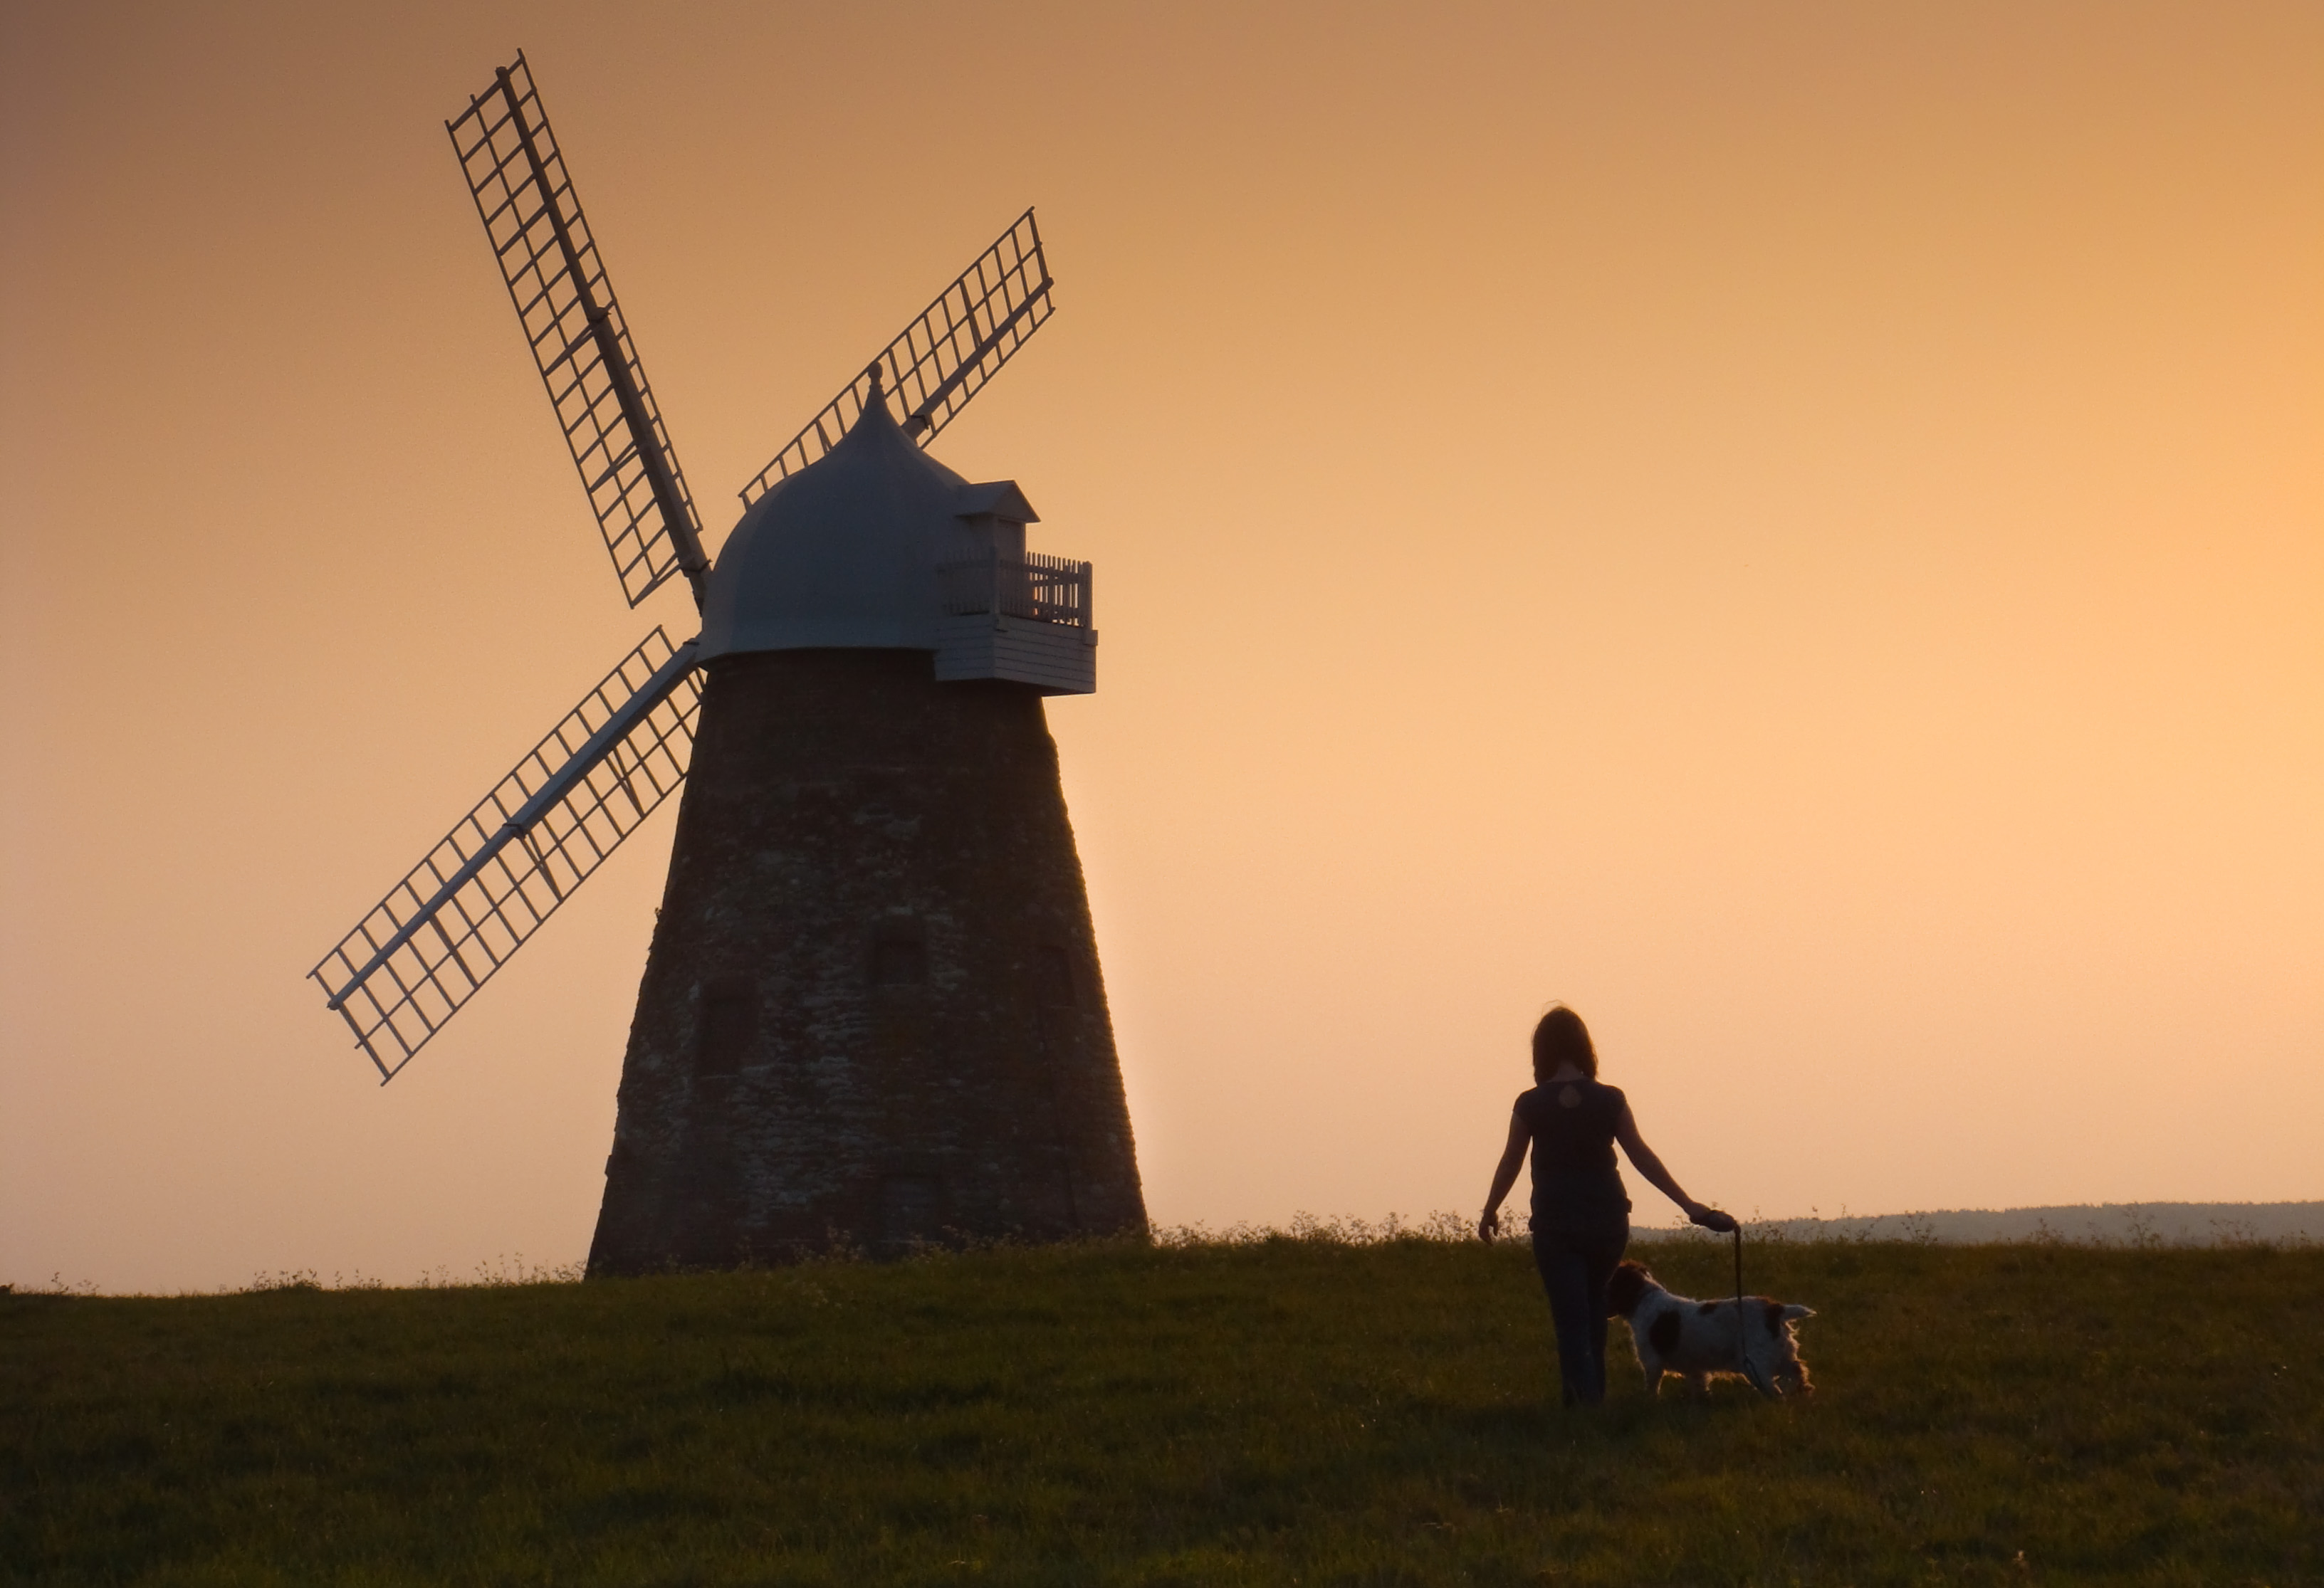
girl, sunset, windmill, wind, dog, tower, mill, mygearandme, mygearandmepremium, sussex, halnaker, mygearandmebronze, mygearandmesilver, mygearandmegold, mygearandmeplatinum, mygearandmediamond